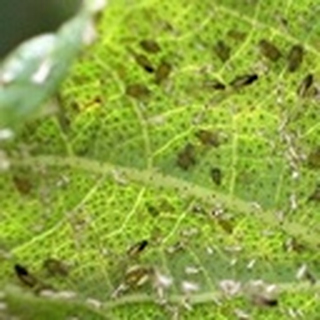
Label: cotton_aphids